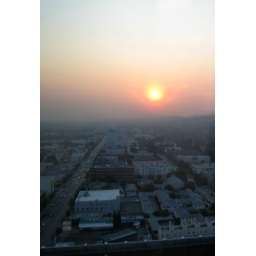
Quick snapshot before an early AM meeting at an office building over Ventura Blvd.